Burr, Texas

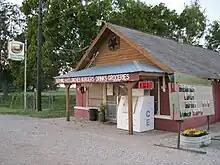
Burr Country Store and Grill

In 1859, Burr Albert Harrison moved his family to the area. He and his slaves built a plantation, grist, sugar, and syrup mills along Caney Creek. Another family named Callaway started a plantation about the same time. The 1860 census noted that the Callaways owned 90 slaves and the Harrisons owned 83. The community was first named Lawson's Corner for Dick Lawson who established a general store between his plantation and Harrison place. The property owners pitched in to build a church but it burned down soon after the Civil War. Burr Harrison died in 1881. His son and successor to the plantation, Gerard Alexander Harrison built a general store that rivaled any in Wharton in 1889. In 1991 the brick structure still existed. During the Reconstruction Era, Isam Davenport, an African-American, served as Justice of the Peace and County Commissioner. He allegedly made a habit of sentencing blacks convicted of petty crimes to work in his cotton field.